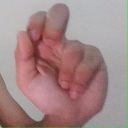
अक्षर: ढ